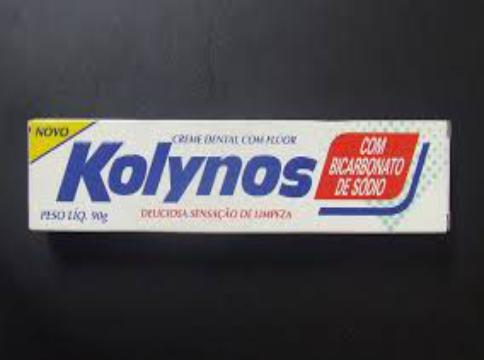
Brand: Kolynos
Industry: Necessities